Mathias De Clercq

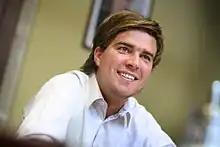
Mathias De Clercq

Mathias Toon Cecil Willy De Clercq, esq. (born 26 December 1981, Ghent) is a Belgian politician. He is a member of the Flemish liberal party. At the moment he is the mayor of Ghent. From 2007 until 2014, he was a federal representative, and from 2014 until 2019, he was a Flemish representative. From 2007 until 2019, he was a "schepen" in Ghent. He belongs to the social liberal wing of his party.